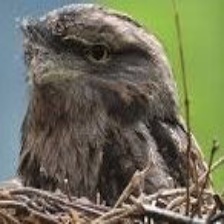
Species: TAWNY FROGMOUTH
Scientific name: PODARGUS STRIGOIDES